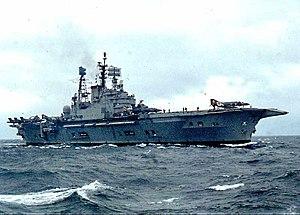
le HMS Ark Royal
Le HMS Ark Royal est un porte-avions de classe Audacious qui fut en service dans la Royal Navy de 1955 à 1979. Classé comme porte-avions lourd lors de sa conception, il fut par la suite considéré comme porte-avions moyen, en comparaison avec les grands porte-avions de l'US Navy.
Cet article contient la liste des porte-avions de la Royal Navy.